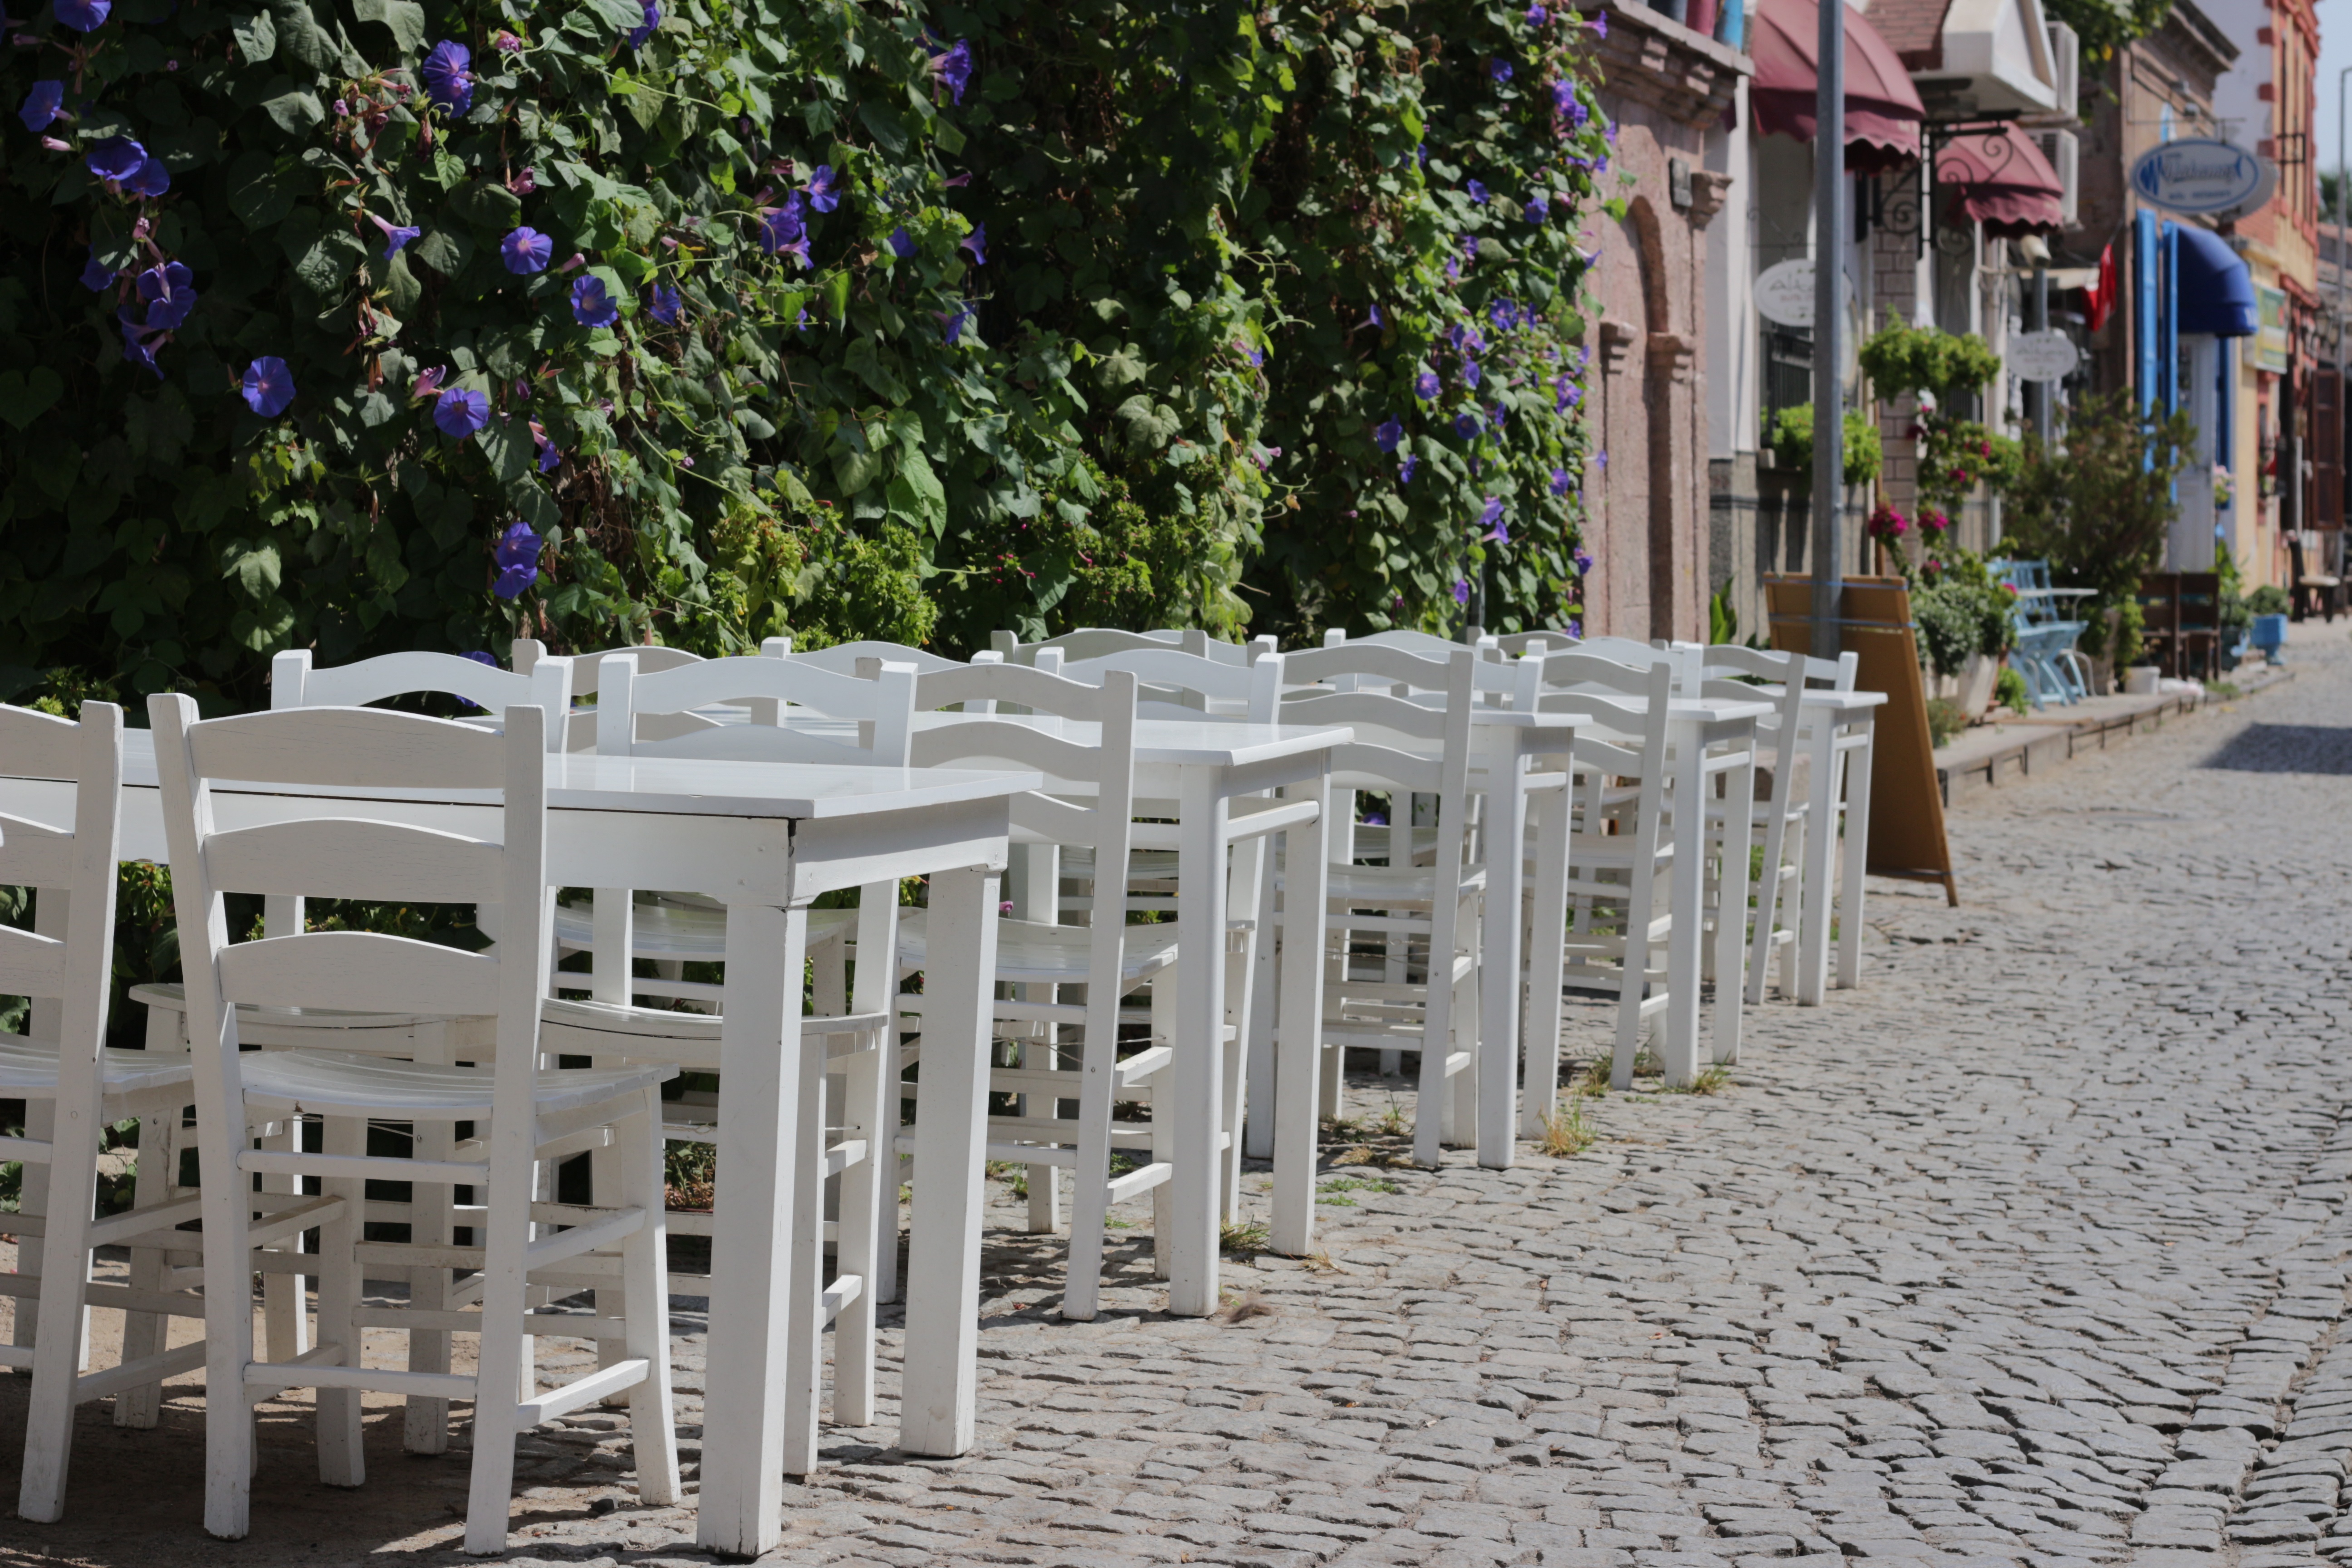
chair, restaurant, cobblestone, walkway, aisle, outdoor structure